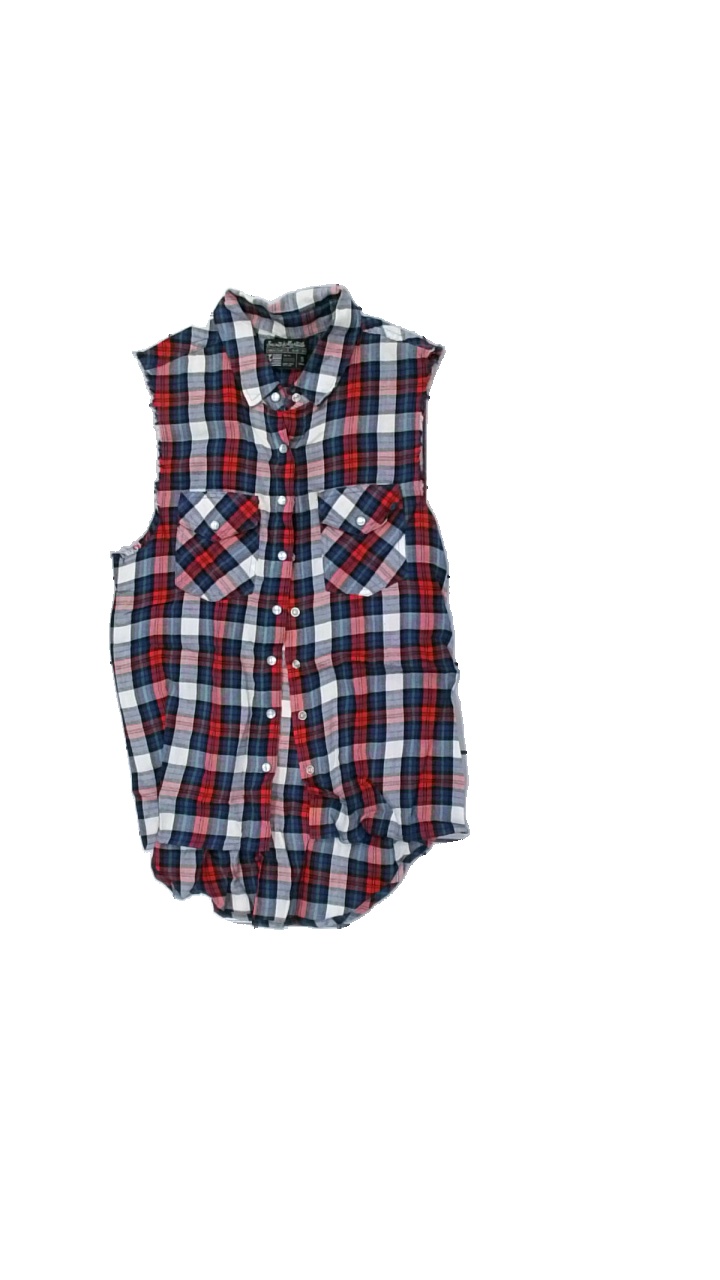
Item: Vest (Ladies)
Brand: Saints And Mortals
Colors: Blue, Red, White
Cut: Regular
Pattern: Checkered print
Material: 100% cott
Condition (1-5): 4
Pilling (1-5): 5
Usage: Reuse
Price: <50